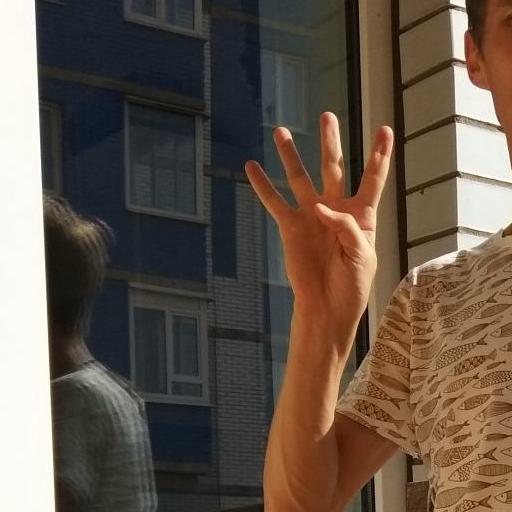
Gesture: four